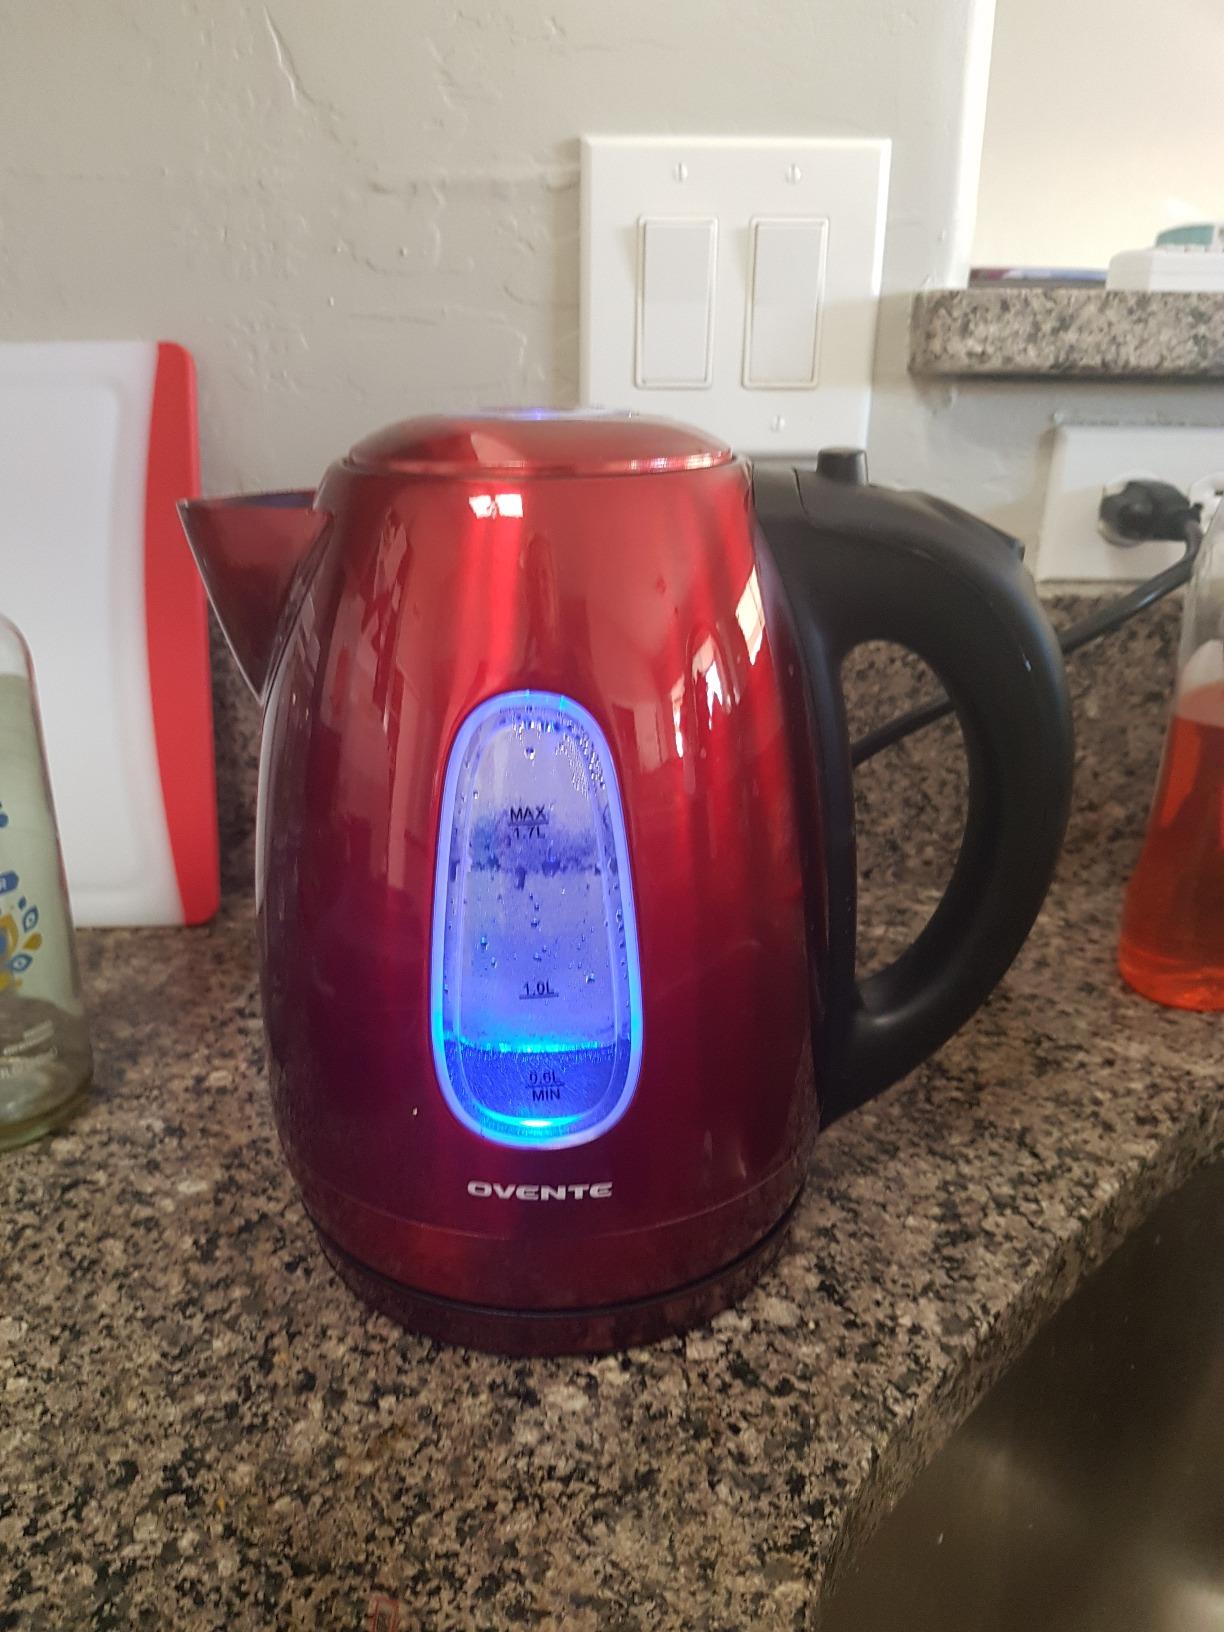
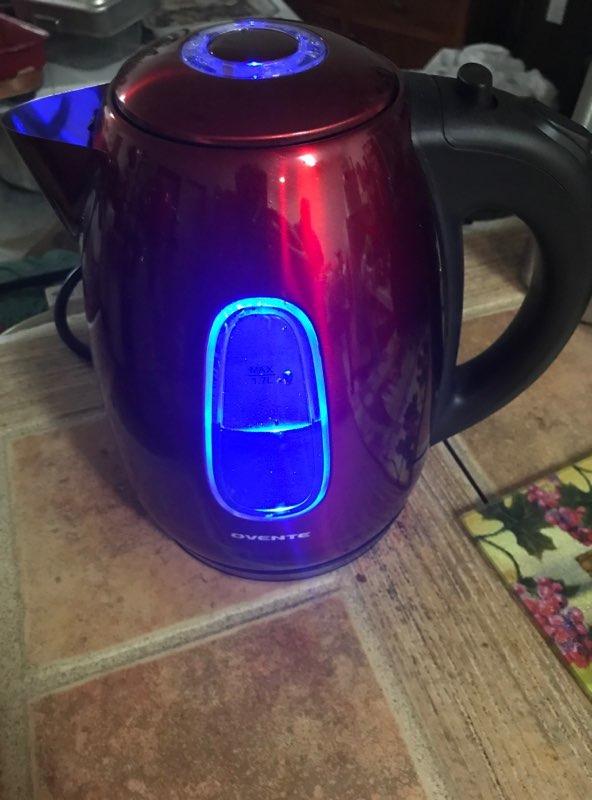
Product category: items_kettle
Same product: yes